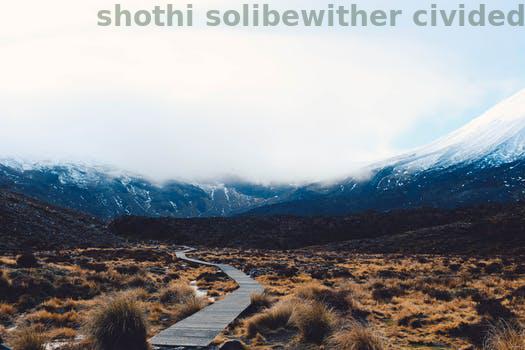
Label: Watermark